Lisa Henson

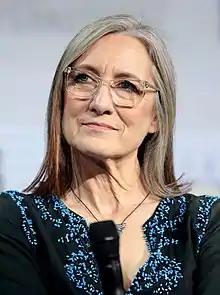
Henson at the 2019 San Diego Comic-Con

Lisa Marie Henson (born May 9, 1960) is an American television and film producer who has been involved in television shows such as "Sid the Science Kid". She is the CEO of The Jim Henson Company, founded by her parents Jim and Jane Henson.